Trauma Center: Under the Knife 2

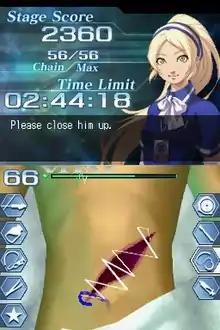
The display is split between two screens. The upper screen shows gameplay displays and the assistant character commenting on the operation. The lower screen shows the operation in question.

"Trauma Center: Under the Knife 2" is a video game that combines surgical simulation gameplay with storytelling using non-interactive visual novel-style cutscenes using static scenes, character portraits, and text with rare voice clips. The top screen of the Nintendo DS (DS) is dedicated to story sequences and level statistics displayed as 2D artwork, while the bottom touch screen is dedicated to the operations themselves rendered using 3D models. Players take on the role of protagonist Derek Stiles, a young surgeon with a mystical ability called the Healing Touch. Each operation tasks players with curing the patient of one or multiple ailments within a time limit. Missions can be played on different difficulty settings, ranging from "Easy" to "Hard".